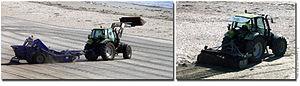
Engins de nettoyage des laisses de mer et déchets sur plage fréquentée par les touristes. Photo prise en Baie de Douarnenez à Morgat, Finistère, Bretagne, ouest de la France, Europe). Il existe une forte pression pour nettoyer mécaniquement les laisses de mer afin d'offrir aux touristes des plages ""propres"". Cela semble utile là où des pullulations anormales d'algues vertes se produisent en raison d'une fr:eutrophisation ou fr:dystrophisation induite par les apports à la mer des excès de fr:nitrates et fr:phosphates agricoles ou émis par les stations d'épuration. Une autre source de risque, localement peut être constituée des nitrates issus de munitions immergées, les quelles peuvent également perdre des toxiques de combat de type fr:Ypérite, fr:Chloropicrine, etc. (L'ypérite a la consistance et l'apparence de petites galettes de pétrole lorsqu'elle fuit d'obus percés par la fr:corrosion et qu'elle est apporté sur l'estran par les courants. Du point de vue du développement soutenable, il convient cependant de préserver la partie naturelle des laisses de mer, tout particulièrement aux pieds des fr:dunes qu'elles contribuent à fixer."
La baie de Douarnenez est une baie de l’ouest de la France, dans le département du Finistère.
La laisse de mer est l'accumulation par la mer de débris naturels ou d'origine anthropique, drossés à la limite supérieure du flot au gré des vagues, de la houle ou des tempêtes. C'est la partie de la litière marine qui se dégrade sur l'estran, de plus en plus polluée par les déchets : macro-, micro- et nanoplastiques, mégots, galettes de pétrole issues des marées noires ou dégazage en mer, et autres déchets jetés ou perdus en mer par les navires, les engins de pêche perdus par les pêcheurs ou d'autres types de déchets apportés en mer par le vent ou les cours d'eau avant d'être rejetés sur la plage par les marées.